Basil

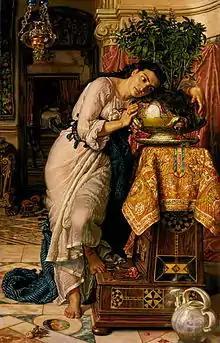
"Isabella and the Pot of Basil", William Holman Hunt, 1868

Basil is most commonly used fresh in recipes. In general, it is added last, as cooking quickly destroys the flavor. The fresh herb can be kept for a short time in plastic bags in the refrigerator, or for a longer period in the freezer, after being blanched quickly in boiling water. It has a flavor resembling that of liquorice.